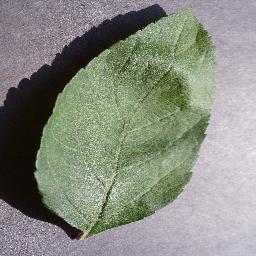
Label: Apple___healthy